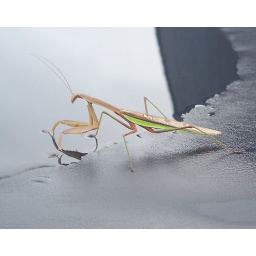
This little creature was parked on my truck bed cover, after a rain in Ames, IA.